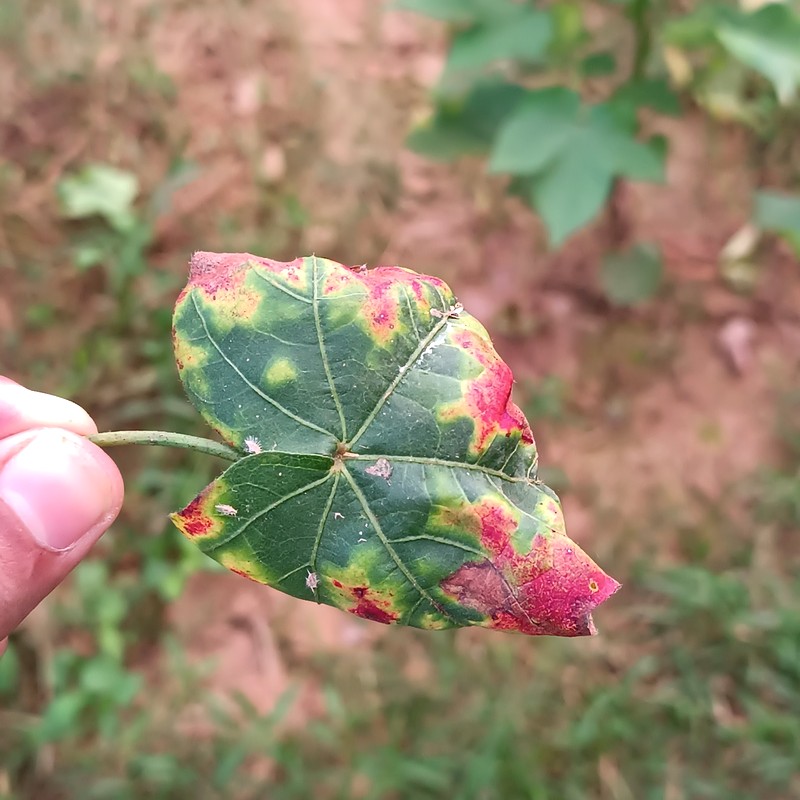
Label: Leaf Redding